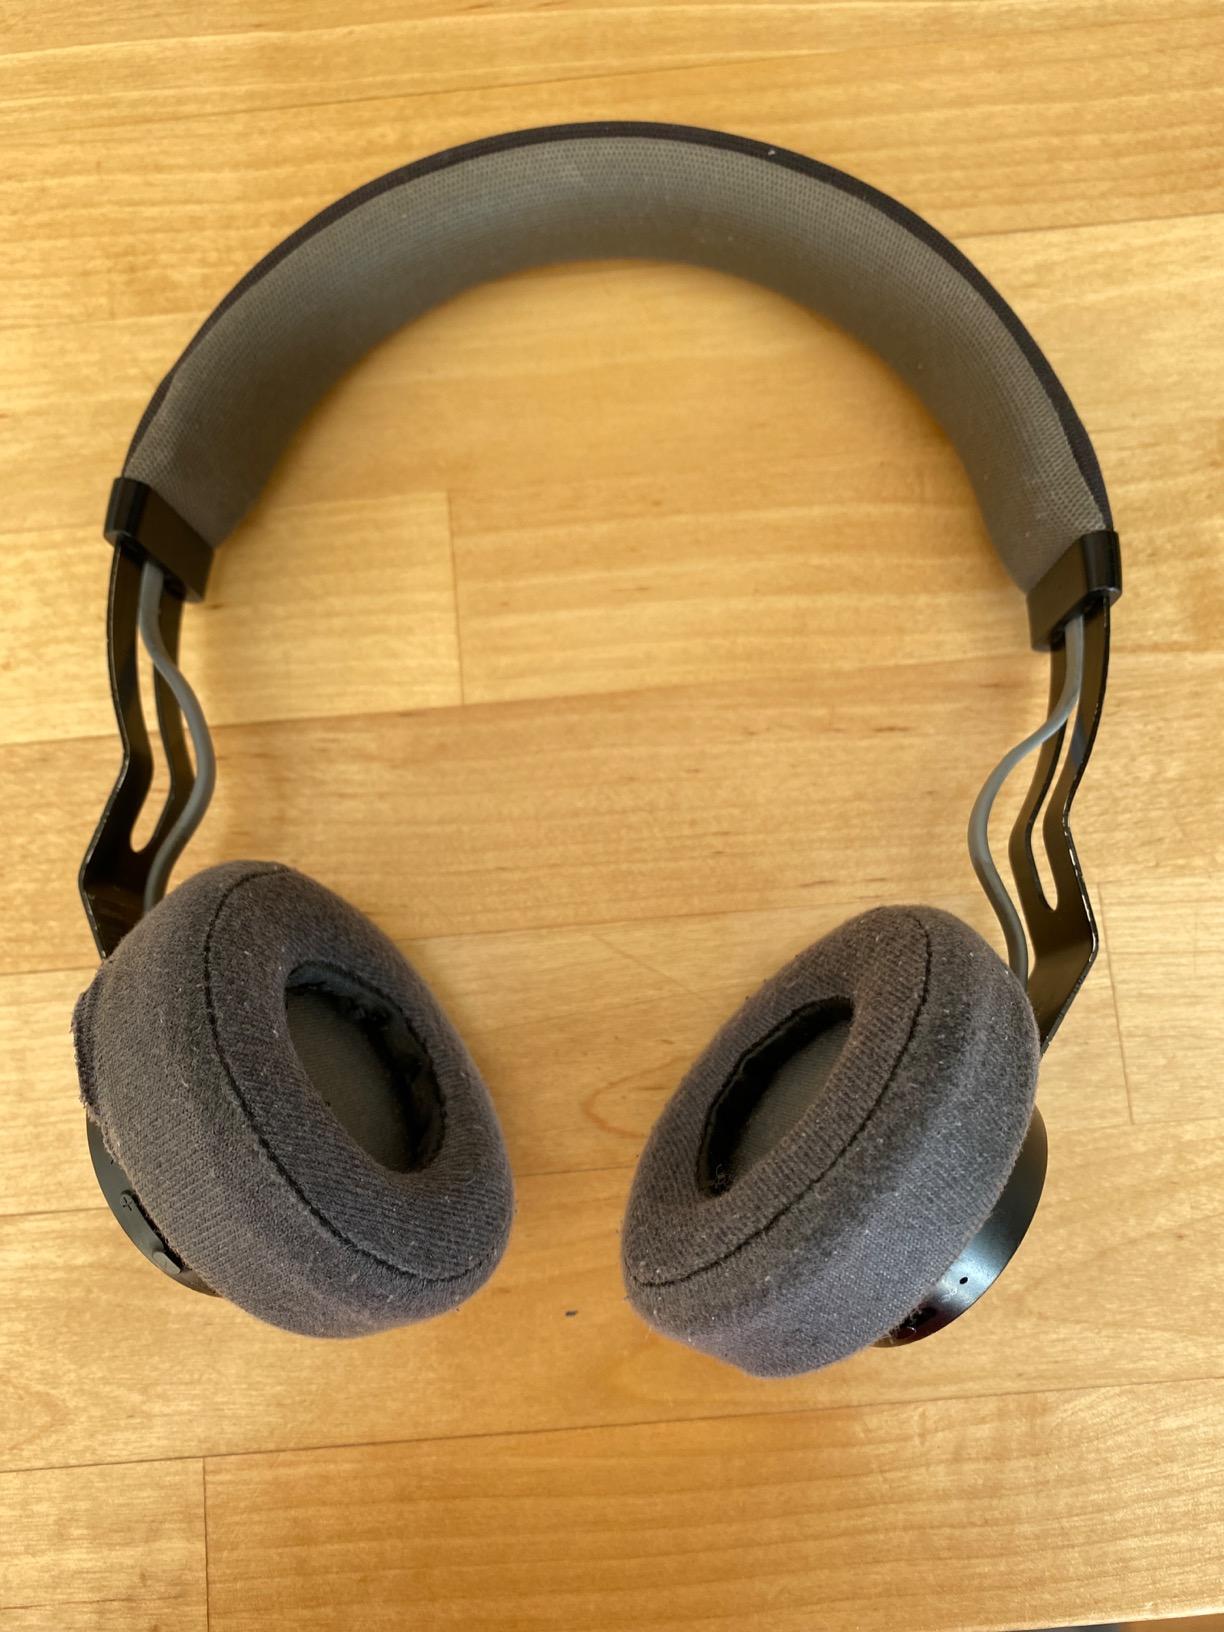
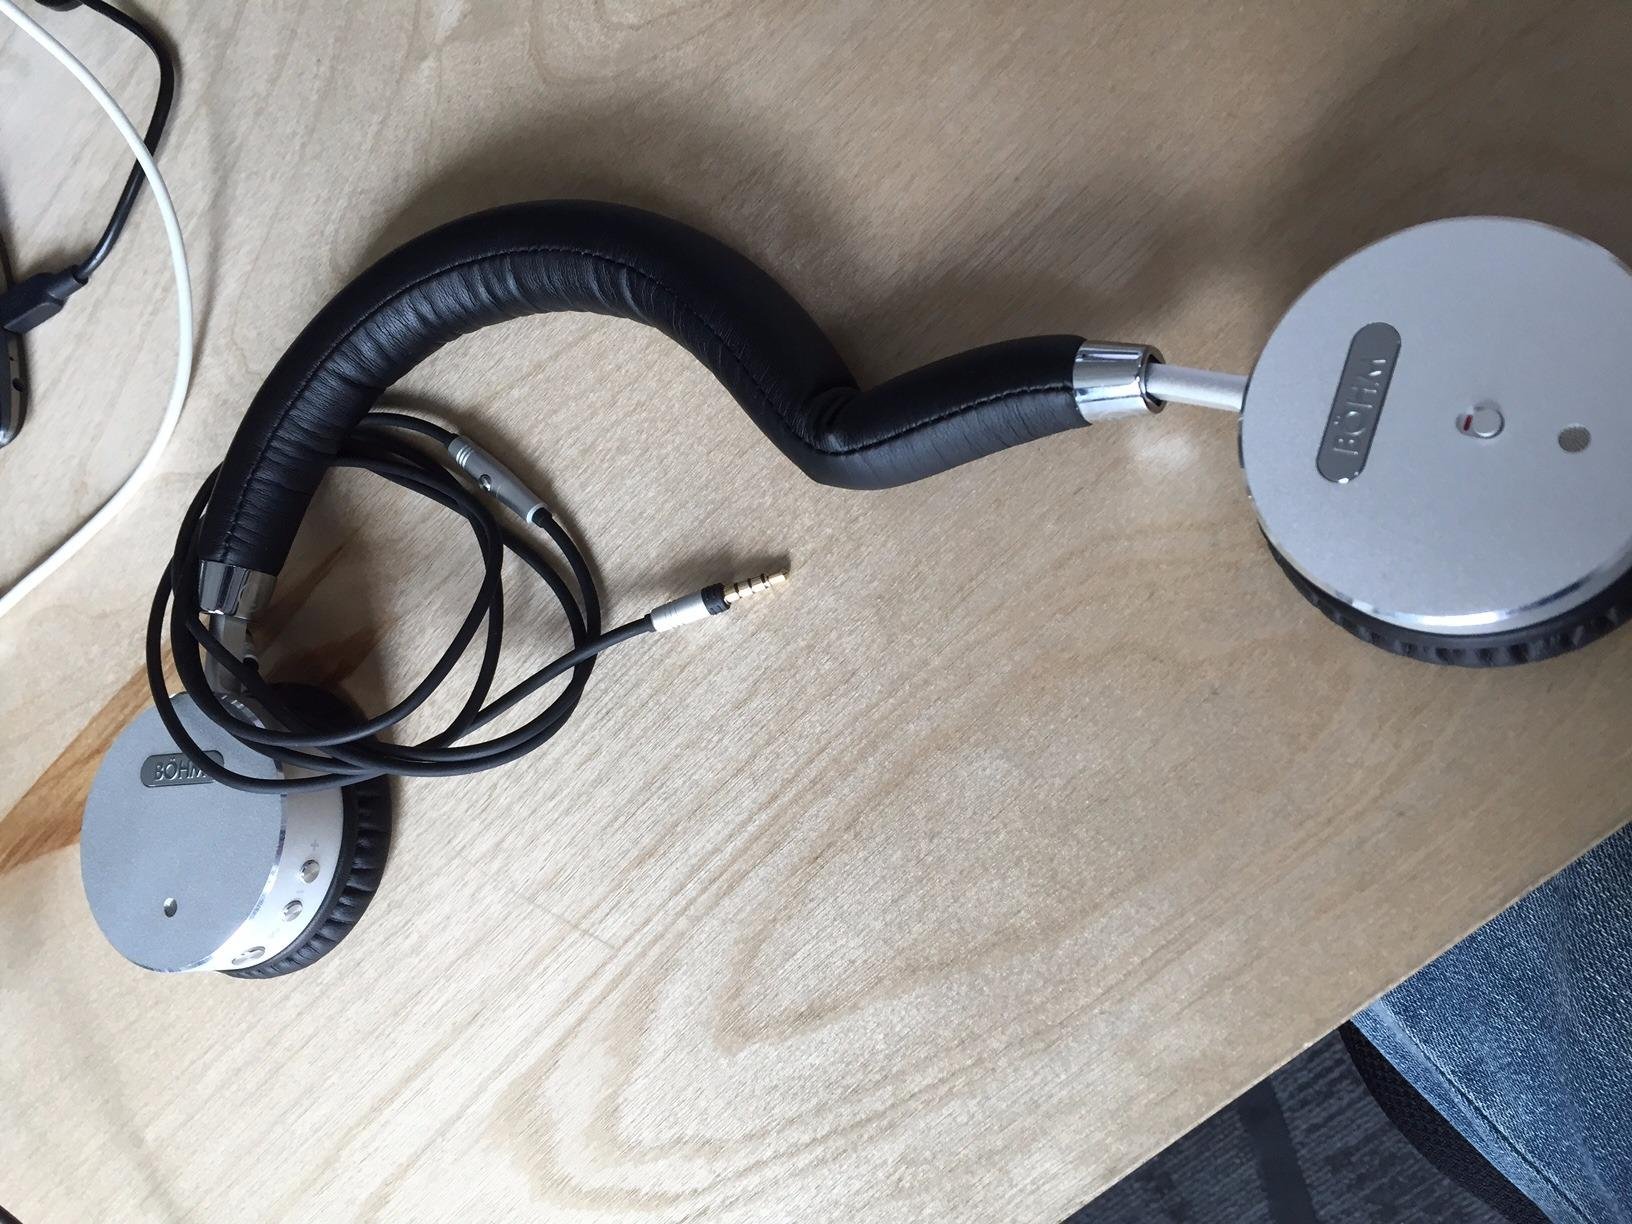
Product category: headphones
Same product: no